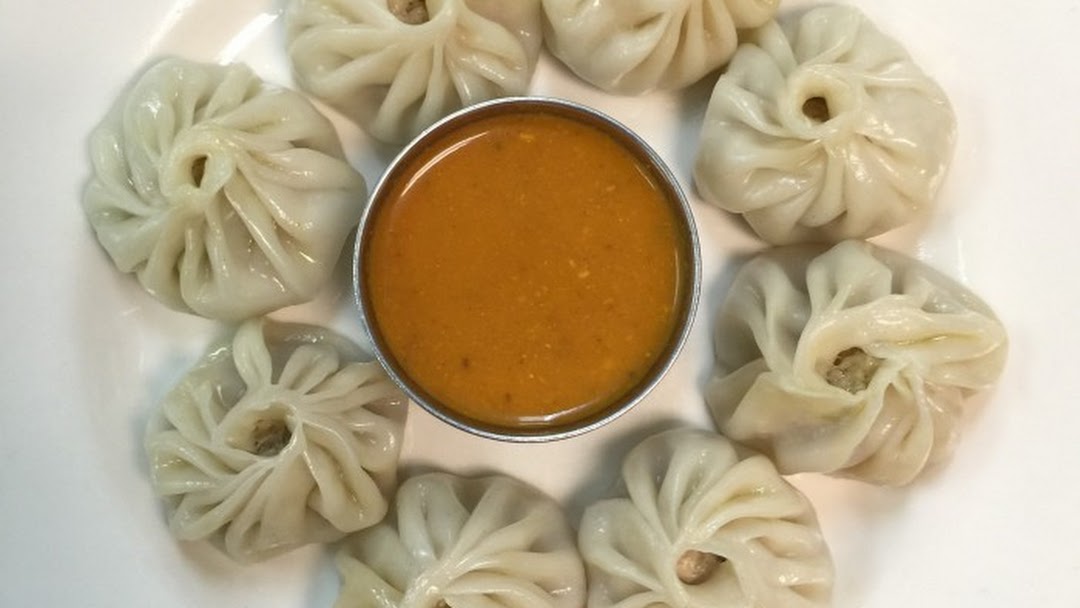
Dish: momos